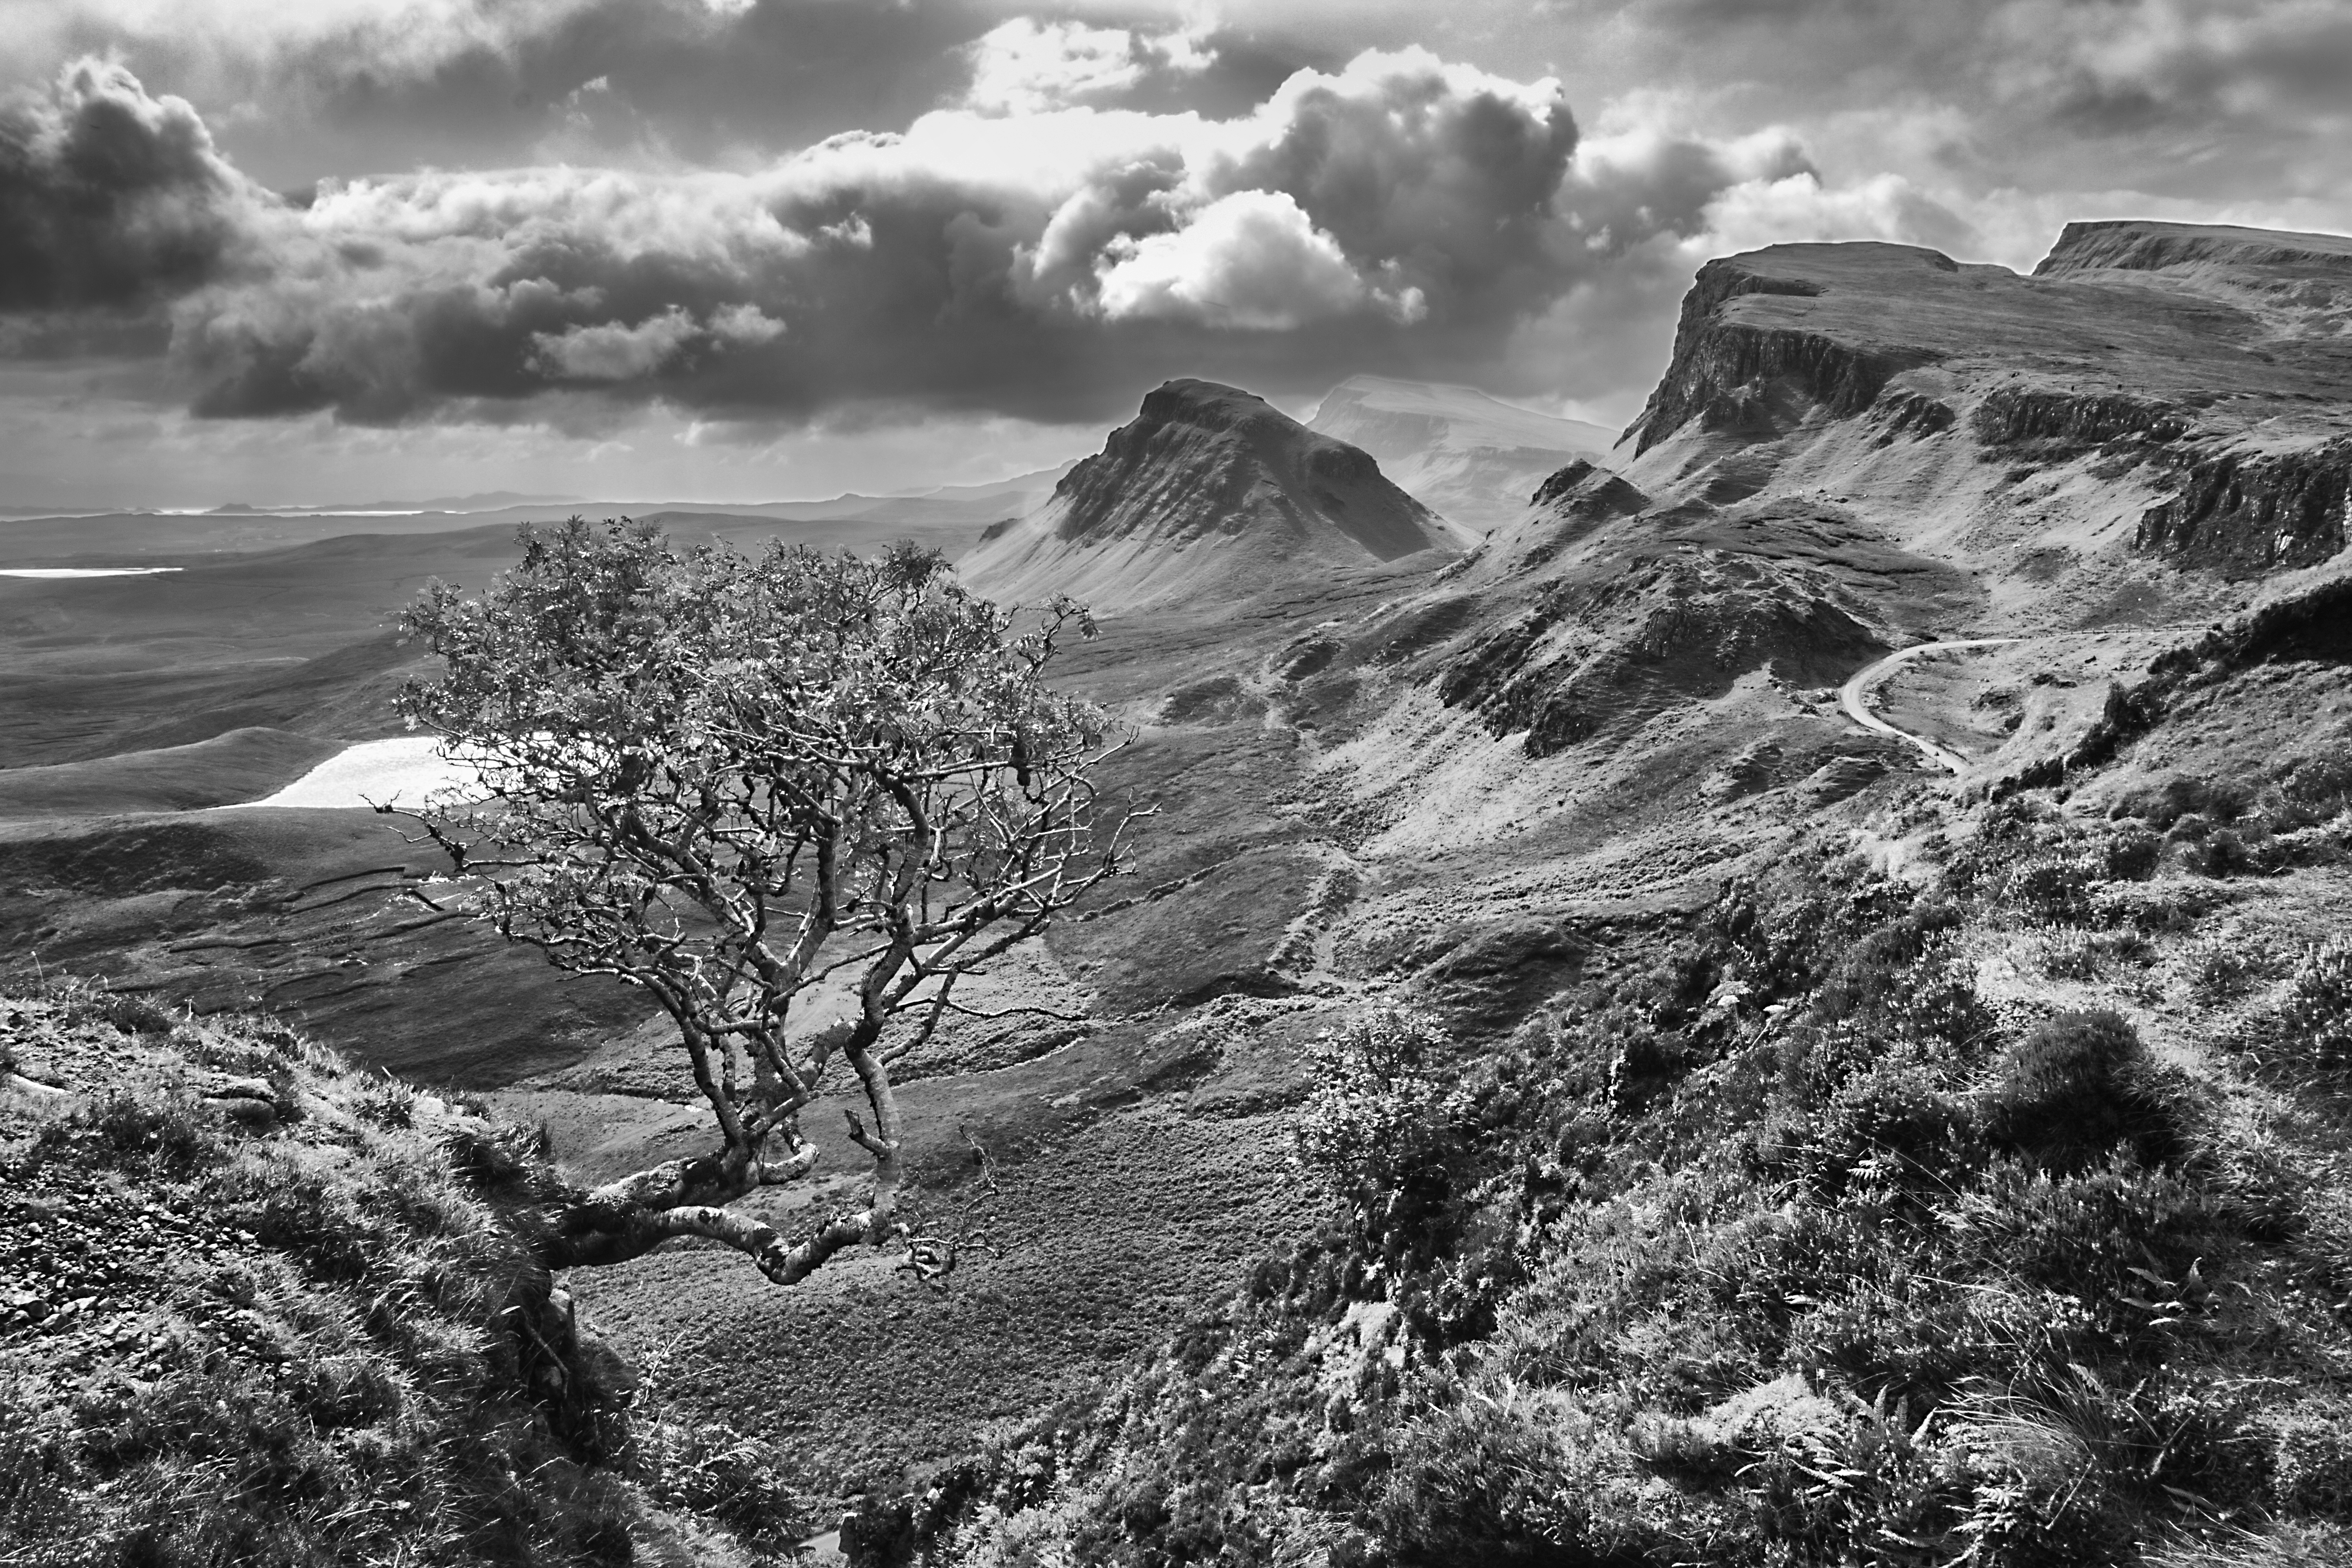
landscape, sea, coast, nature, rock, wilderness, mountain, snow, cloud, black and white, photography, hill, wave, mountain range, monochrome, terrain, ridge, mono, geology, isle, plateau, scotland, skye, isleofskye, quiraing, thequiraing, balvkwhite, monochrome photography, atmospheric phenomenon, mountainous landforms